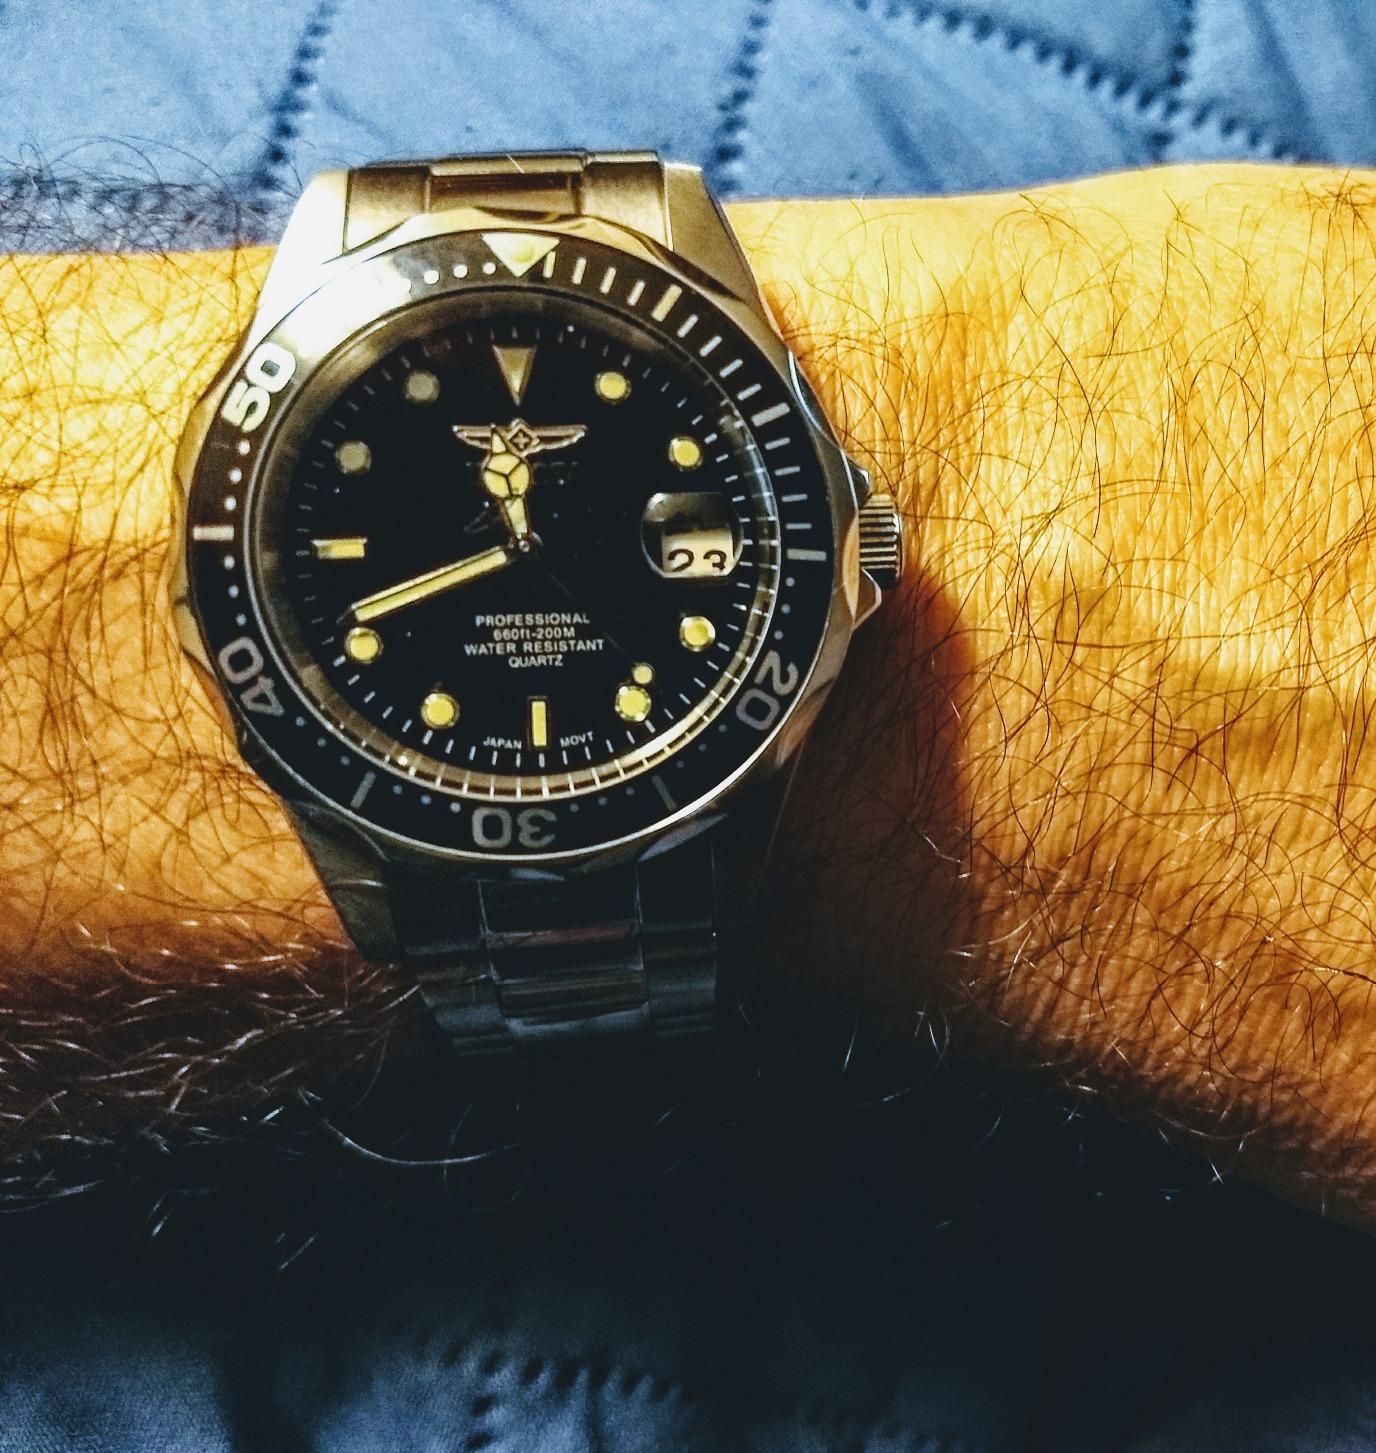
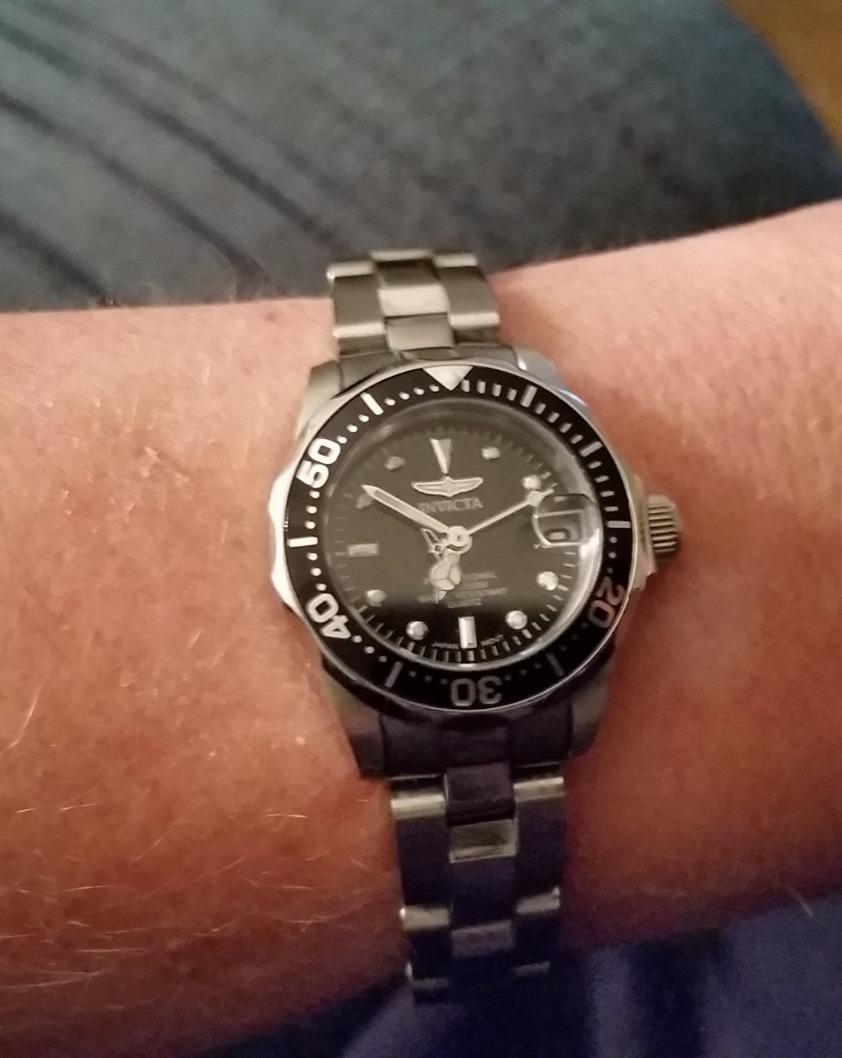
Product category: accessories_watch
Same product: yes